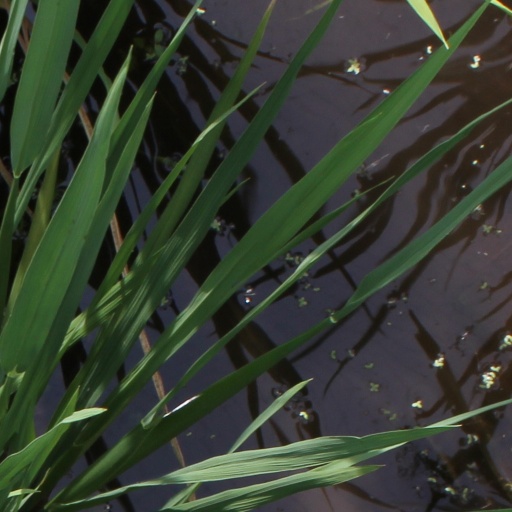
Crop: rice